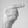
ASL letter: G